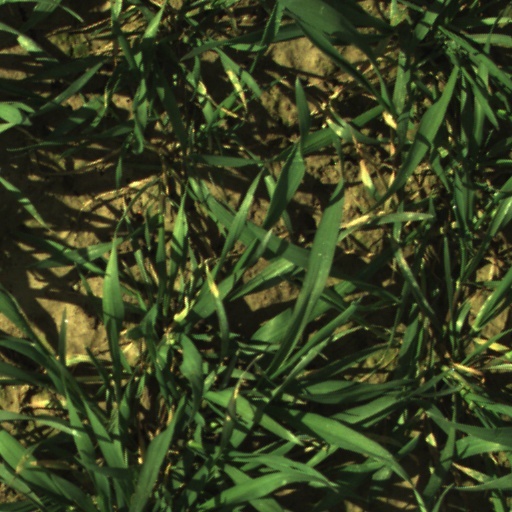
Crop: wheat